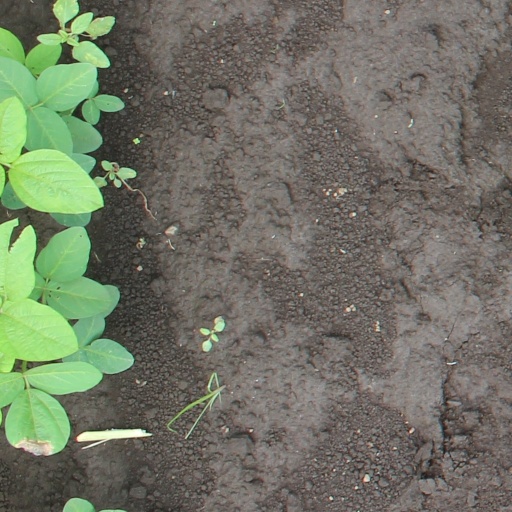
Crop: soybean